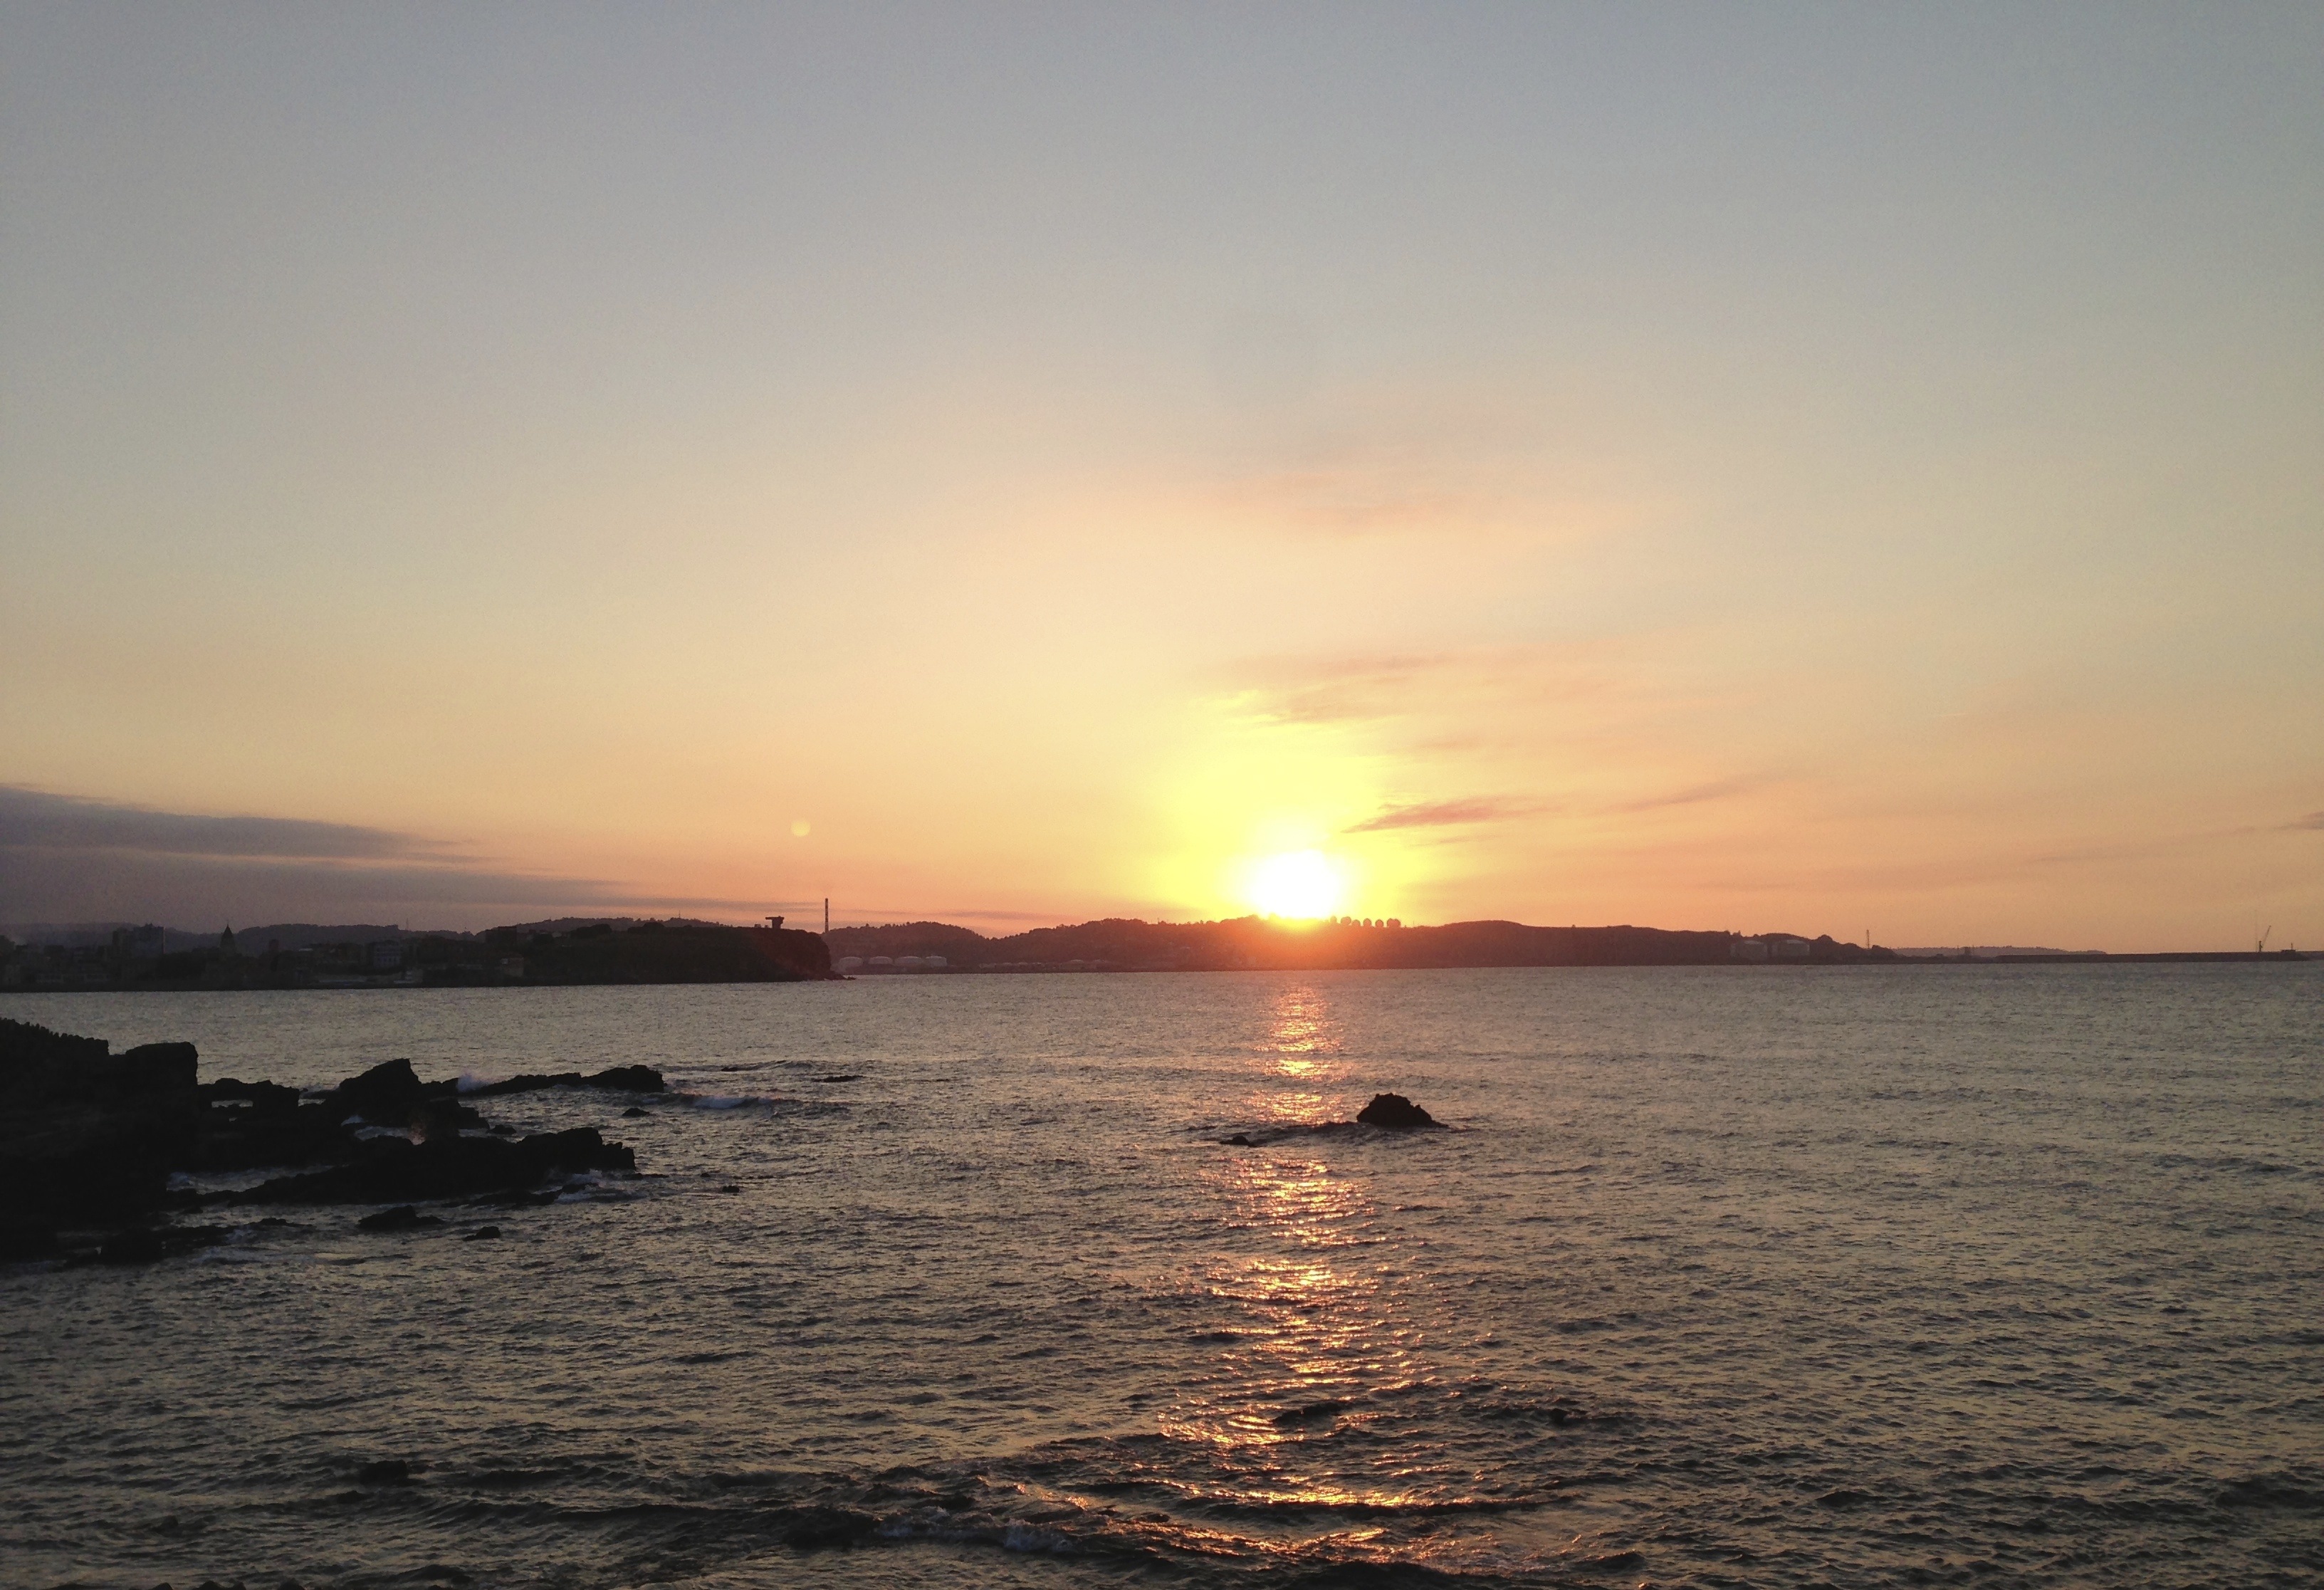
beach, sea, coast, water, ocean, horizon, cloud, sun, sunrise, sunset, sunlight, morning, shore, wave, dawn, dusk, evening, bay, body of water, cape, afterglow, wind wave